Nieuport 17bis

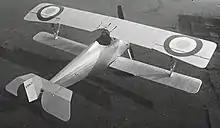
Nieuport 17bis from above showing off the square ailerons.

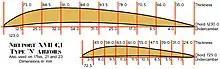
Nieuport Type N airfoil drawings

The Nieuport 17bis designation was initially used by Nieuport for a Nieuport 11 variant that had been retrofitted with the wings and side fairings from a Nieuport 17, however this type was not produced in any numbers and the designation was reused.